Takuya Eguchi

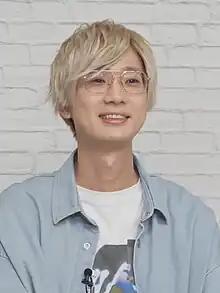
Eguchi in 2022

is a Japanese voice actor and singer. He is affiliated with 81 Produce. He has voiced in a number of lead roles in anime shows, including Kazuya Kujo in "Gosick", Yoshiharu Sagara in "The Ambition of Oda Nobuna", Kon Hokaze in "Ixion Saga DT", Hachiman Hikigaya in "My Youth Romantic Comedy Is Wrong, As I Expected", William Twining in "Devils and Realist", Yuuji Terushima in "Haikyuu!!", Takeo Gōda in "My Love Story", and Loid Forger in "Spy × Family". He won the Best New Actor Award at the 6th Seiyu Awards, and the Best Lead Actor Award and Most Valuable Seiyū Award at the 17th Seiyu Awards. He won Best Voice Actor in the Newtype Anime Awards 2015. Eguchi launched a manga about his life called "Eguchi Takuya no Gainen Planet" in 2017, published on Kadokawa's Dengeki Girl's Style Online website.